White Peak

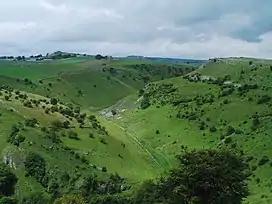
Cressbrook Dale, one of several steep-sided valleys that cut into the limestone plateau

The geology of the White Peak has its origins in the Carboniferous Period, when the area was under a shallow sea that was fringed by reefs, leading to thick deposits of shelly calcareous material. Over millions of years the area rose up and subsided several times, leading to muddy, sandy and peaty deposits overlying the calcareous shells. Compression turned the deposits into rock - the shells became limestone, and the overlying deposits became gritstone, shales and coal. Further uplifting and folding raised the area into an anticline (the Derbyshire Dome), then subsequent erosion removed the younger deposits to expose the limestone. The limestone consists of three types: pale grey, thickly bedded, gently dipping shelf limestone of much of the central plateau; darker grey, more thinly bedded, more folded basin limestone in the south west; and hard, unbedded reef limestone that forms cone-like hills on the plateau periphery.